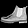
Label: Ankle boot